Cari Roccaro

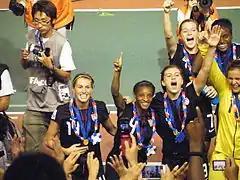
2012 FIFA Under-20 World Cup awards ceremony.

Roccaro has represented the United States as a member of the U-15, U-17, U-18 and U-20 national youth teams. In March 2010, she scored her first international goal in a qualifier match against Haiti during the 2010 FIFA U-17 Women's World Cup. She also played and scored goals for the US during the 2010 CONCACAF Under-17 Women's Championship and 2012 CONCACAF Under-20 Women's Championship.